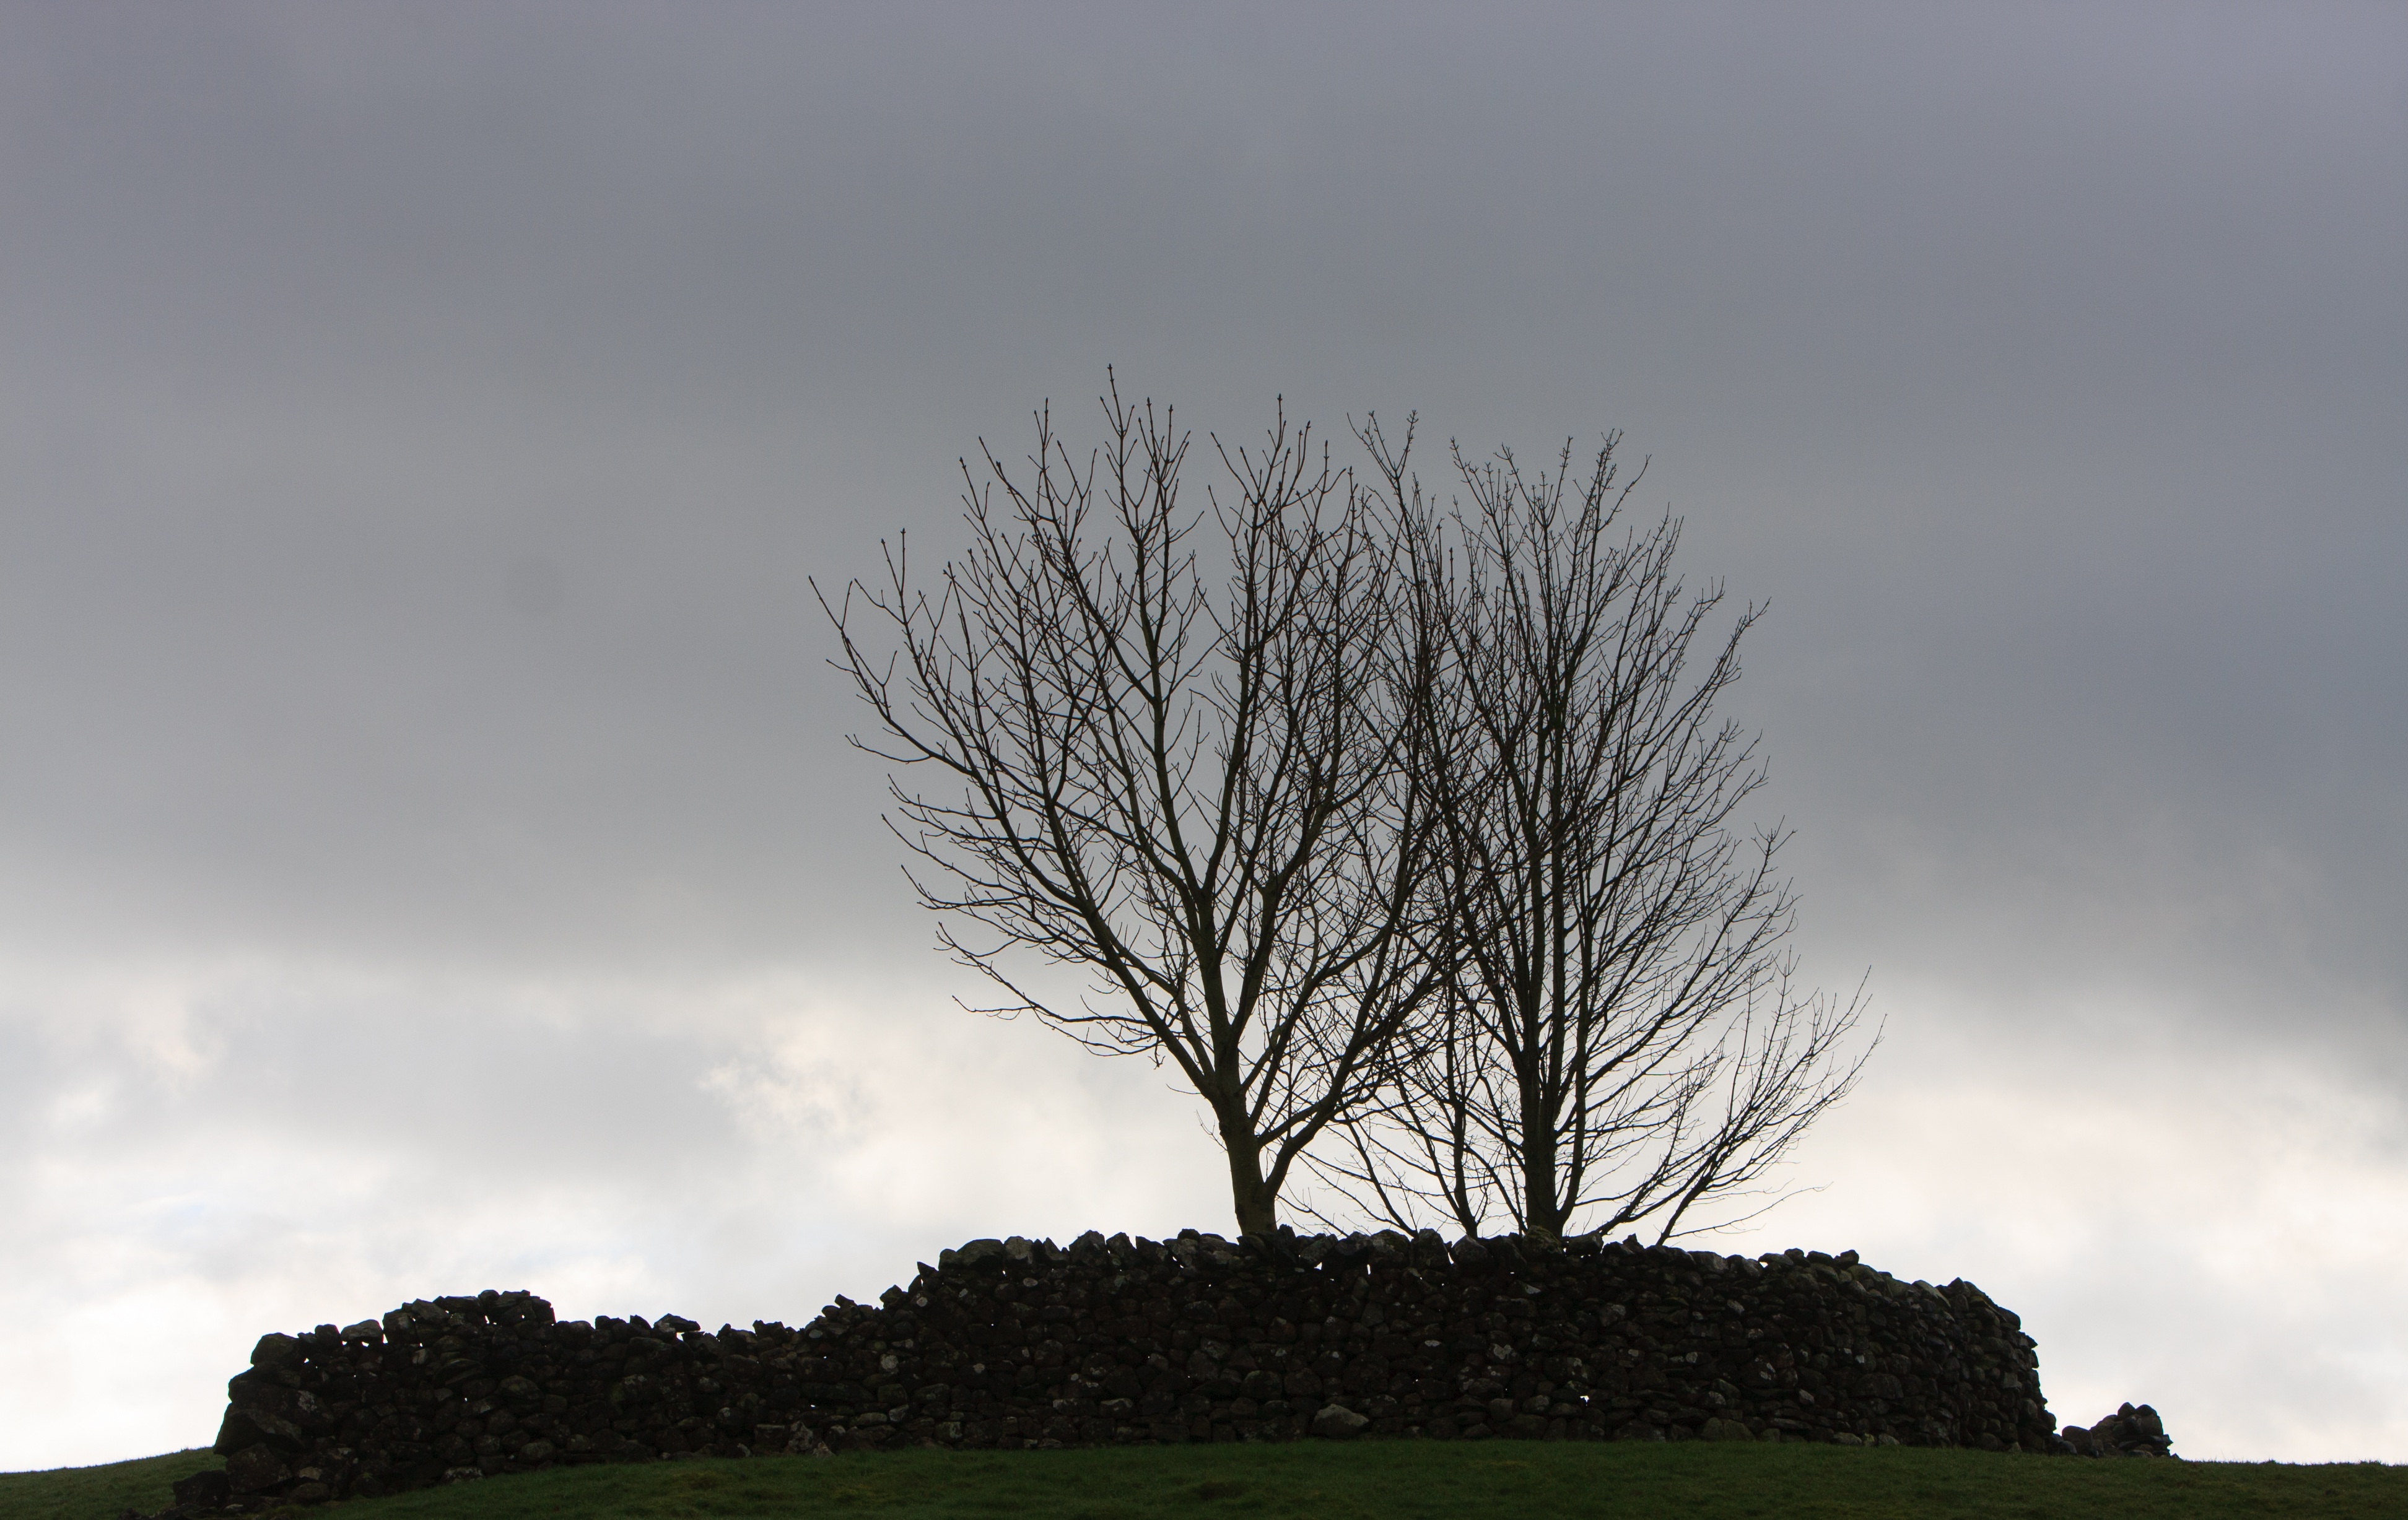
tree, nature, grass, horizon, branch, silhouette, winter, cloud, plant, sky, mist, field, morning, hill, wind, moody, dawn, dusk, weather, lonely, trees, skies, stormy, rural area, tree silhouette, meteorological phenomenon, winter tree, atmospheric phenomenon, atmosphere of earth, woody plant